Victor Chocquet

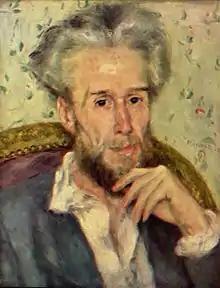
"Victor Chocquet", by Pierre-Auguste Renoir, 1876

Victor Chocquet (9 December 1821 – 7 April 1891) was a French art collector and an ardent propagandist of Impressionism. As a senior editor at the Directorate-General of Customs and Indirect Taxes, he was present at all the exhibitions where he defended painters confronted with mockery and insults. His collection was huge. It was dispersed after his death in 1899. Many of the paintings are currently in American museums.